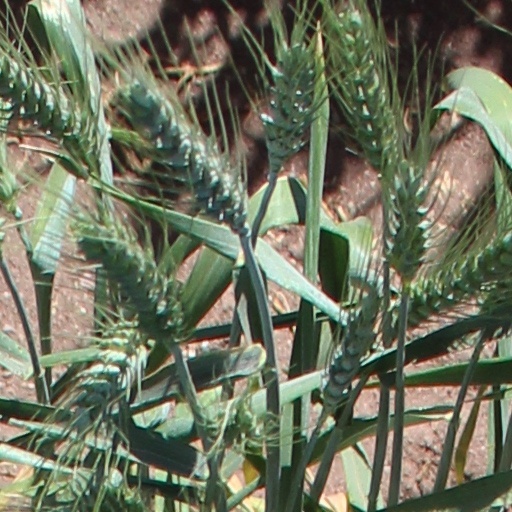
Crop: wheat